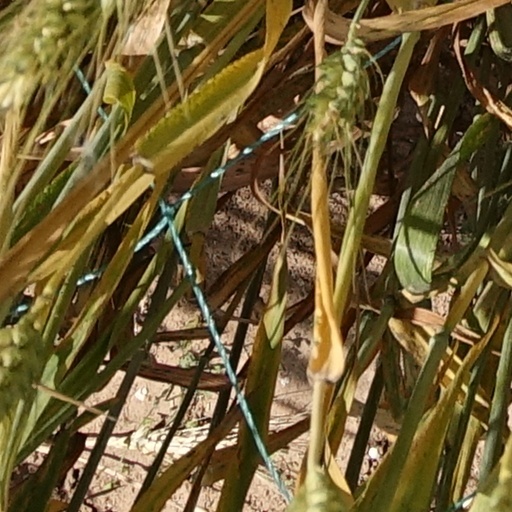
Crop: wheat